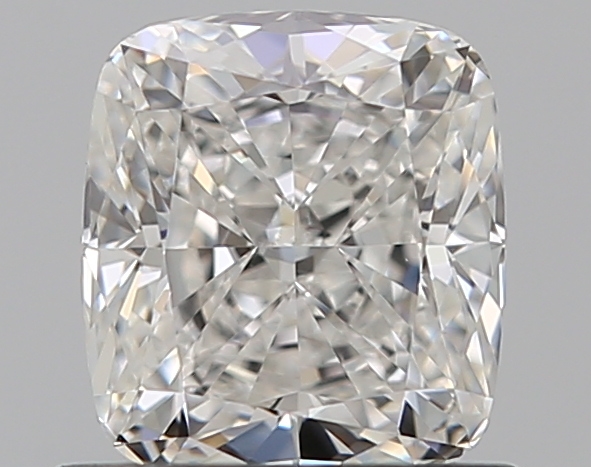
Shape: cushion
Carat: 0.73
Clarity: VS2
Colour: F
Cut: EX
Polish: EX
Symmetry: VG
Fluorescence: N
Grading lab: GIA
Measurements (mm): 5.42 x 4.84 x 3.3